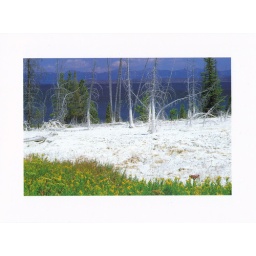
Weathered trees in mineral deposits, West Thumb Geyser Basinfrom the postcard book YELLOWSTONE NATIONAL PARKBrowntrout Publishers